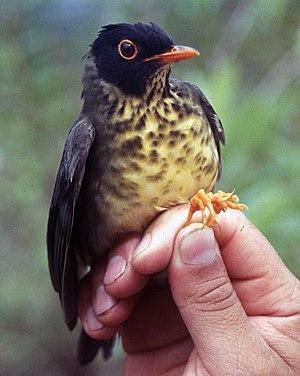
La Grive tavelée est une espèce de passereau de la famille des Turdidae.